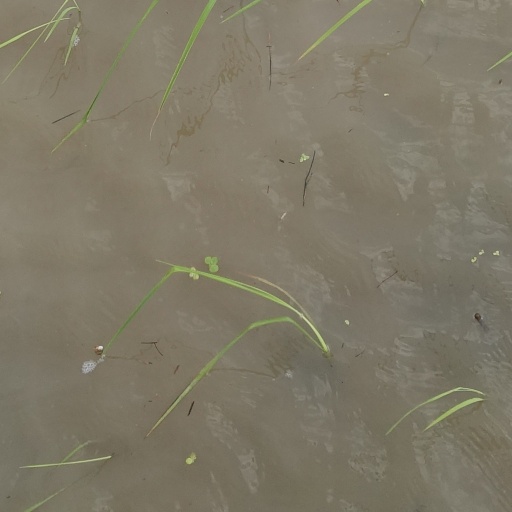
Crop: rice